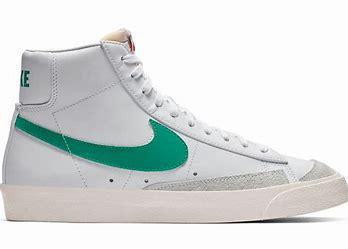
Brand: Nike
Model: Blazer